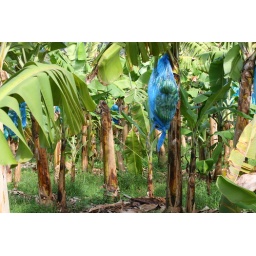
the blue bags keep all the bugs, birds, and rats from eating or nesting in the bananas